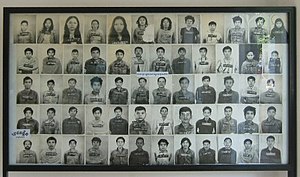
S-21
Billeder af ofre.
S-21 eller Tuol Sleng Prison i Phnom Penh, Cambodja, er et tidligere torturfængsel, som i dag er lavet om til museum.